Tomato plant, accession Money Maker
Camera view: vertical (180 deg); turntable rotation: 120 degrees
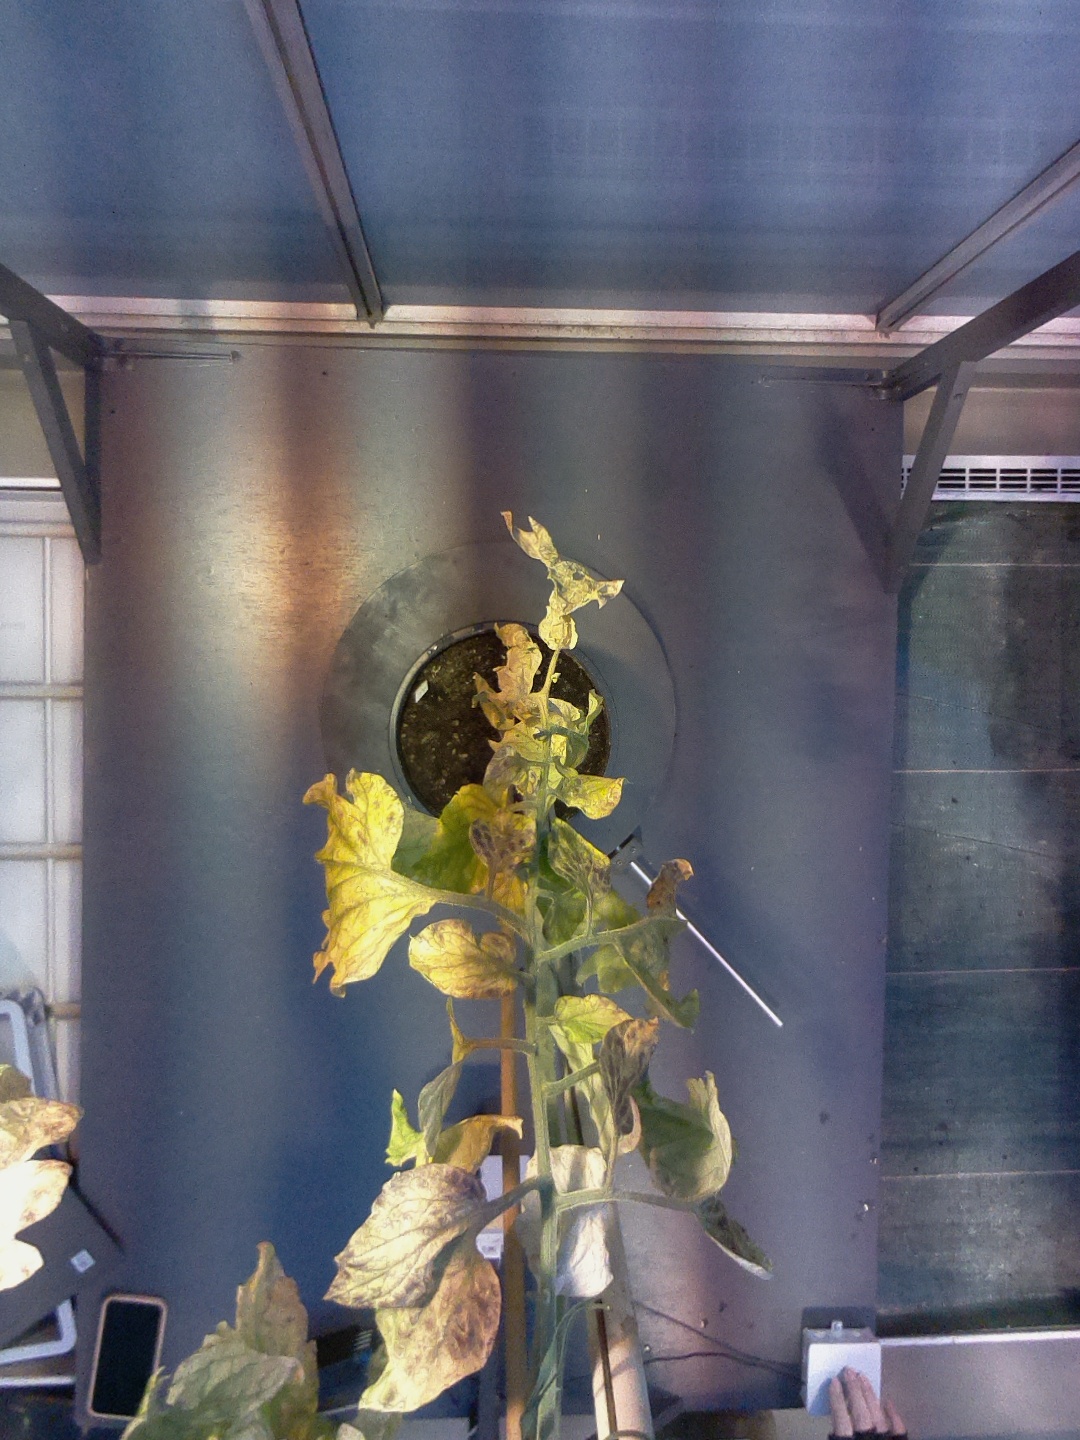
BBCH growth stage 89: 90%-100% of fruits show typical fully ripe color